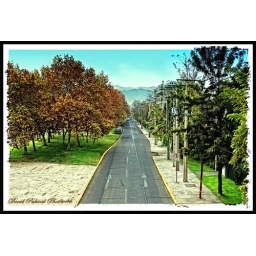
A view of a street from a fly over bridge in downtown Santiago, Chile